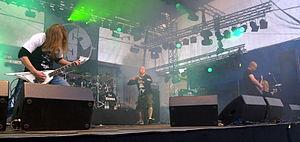
Sotajumala est un groupe de death metal finlandais, fondé en 1998. Le groupe joue un death metal technique dans la lignée de Morbid Angel. En septembre 2001, le groupe enregistre son premier mini-album intitulé Sotajumala, qui mènera à une signature avec le label Woodcut Records. Death Metal Finland, le premier album du groupe est enregistré en septembre 2003 au Sam's Workshop de Jyväskylä, et publié en 2004. Sotajumala entre de nouveau en studio à la fin de l'été 2007 pour enregistrer son nouvel album, Teloitus, qui sera publié en octobre 2007. Leur troisième album, Kuolemanpalvelus, est publié en 2010. Par la suite, le groupe enregistre l'album Raunioissa, publié en 2015.